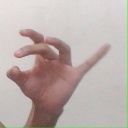
अक्षर: ओ